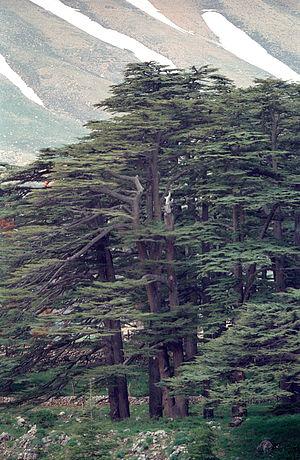
La forêt des Cèdres de Dieu est l’un des derniers vestiges de l'ancienne forêt de cèdres du Liban qui recouvrait l’étage végétal supérieur du Mont-Liban. Le site de la forêt des Cèdres est classé « réserve forestière » et, avec la vallée de Qadisha qui lui est contigu, il est inscrit par un comité de l'UNESCO sur la liste du patrimoine mondial depuis 1998.